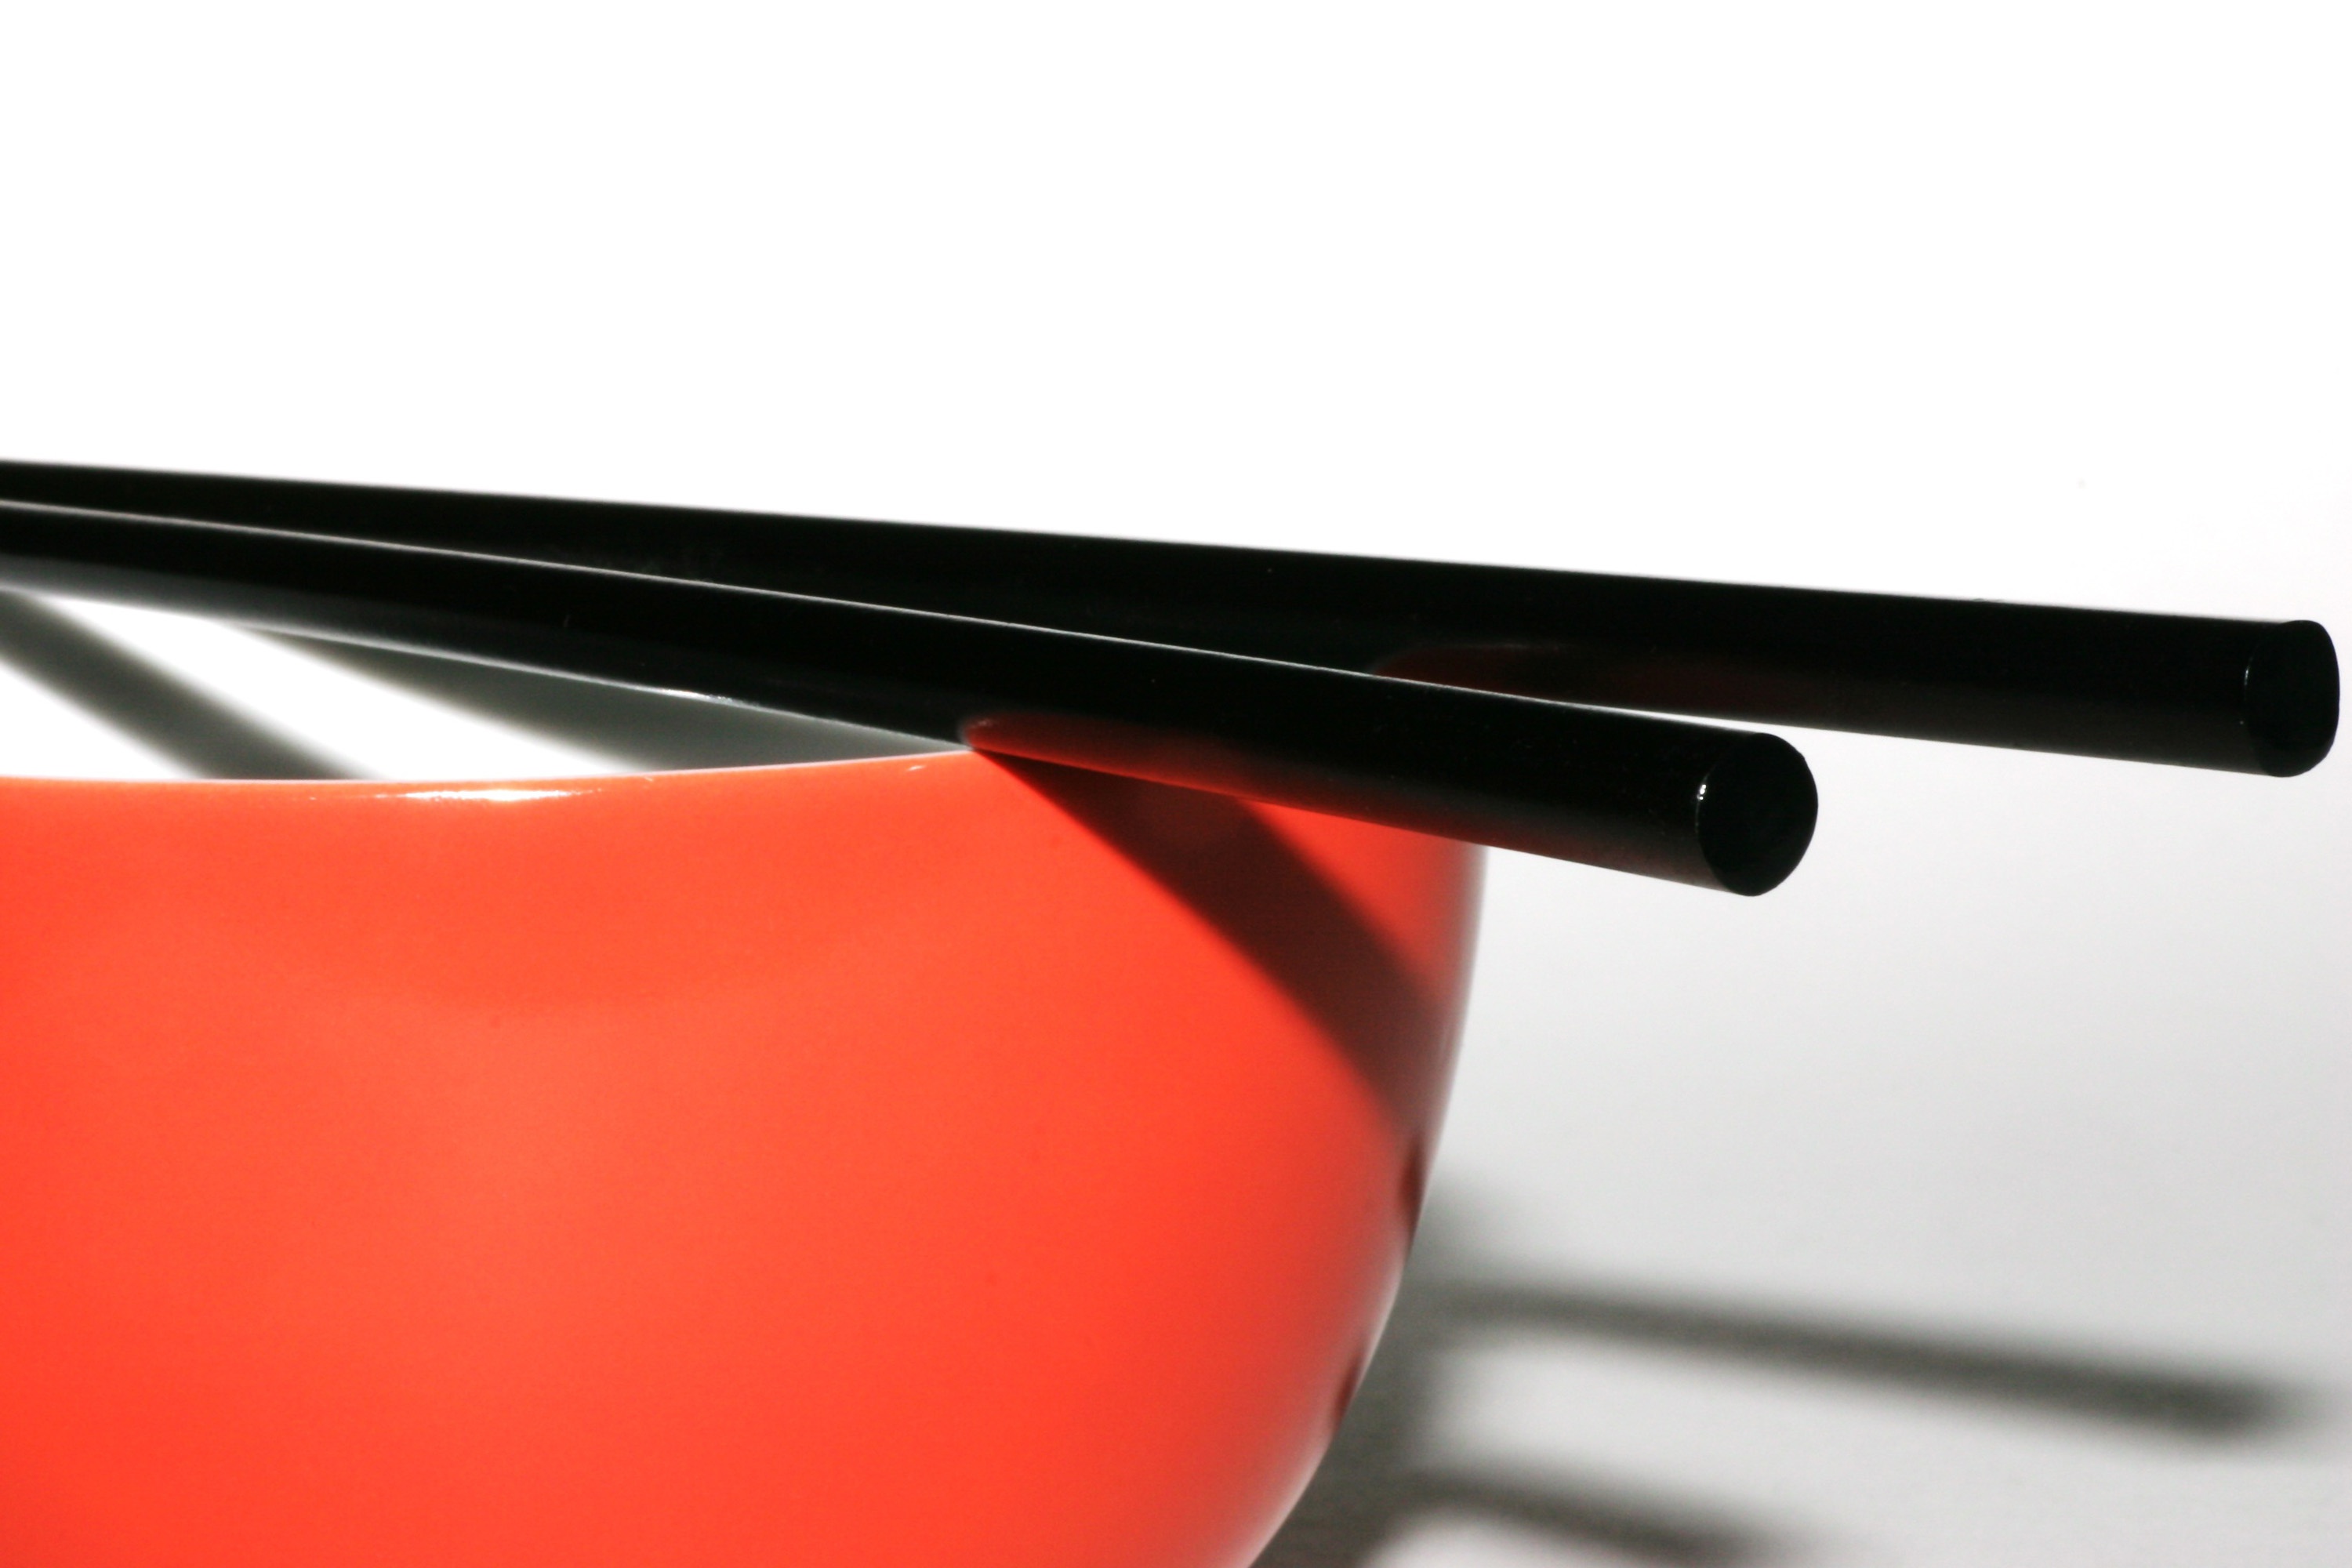
red, eyewear, orange, sunglasses, Material property, glasses